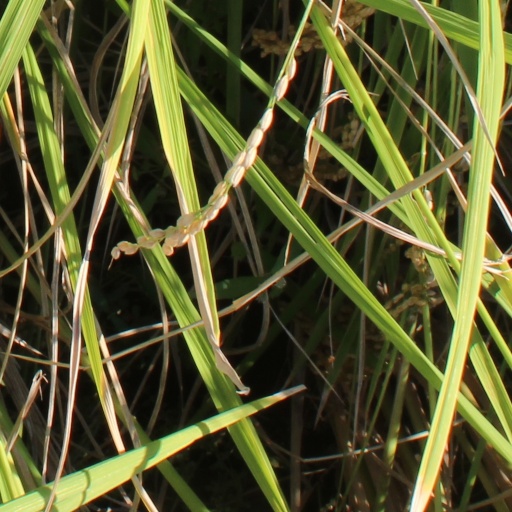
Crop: rice